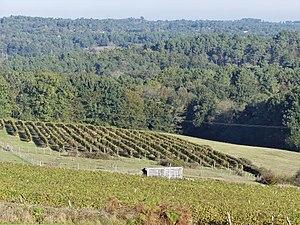
Paysage de vignes et de forêt du Landais au nord-ouest de Sainte-Foy-des-Vignes, Ginestet, Dordogne, France.